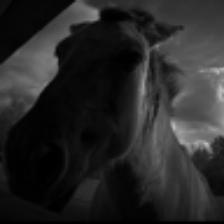
Label: NonHuman